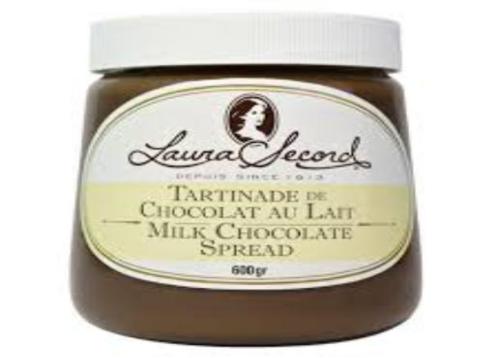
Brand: laura secord chocolates
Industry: Food